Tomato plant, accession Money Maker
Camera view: tilt-top (135 deg); turntable rotation: 30 degrees
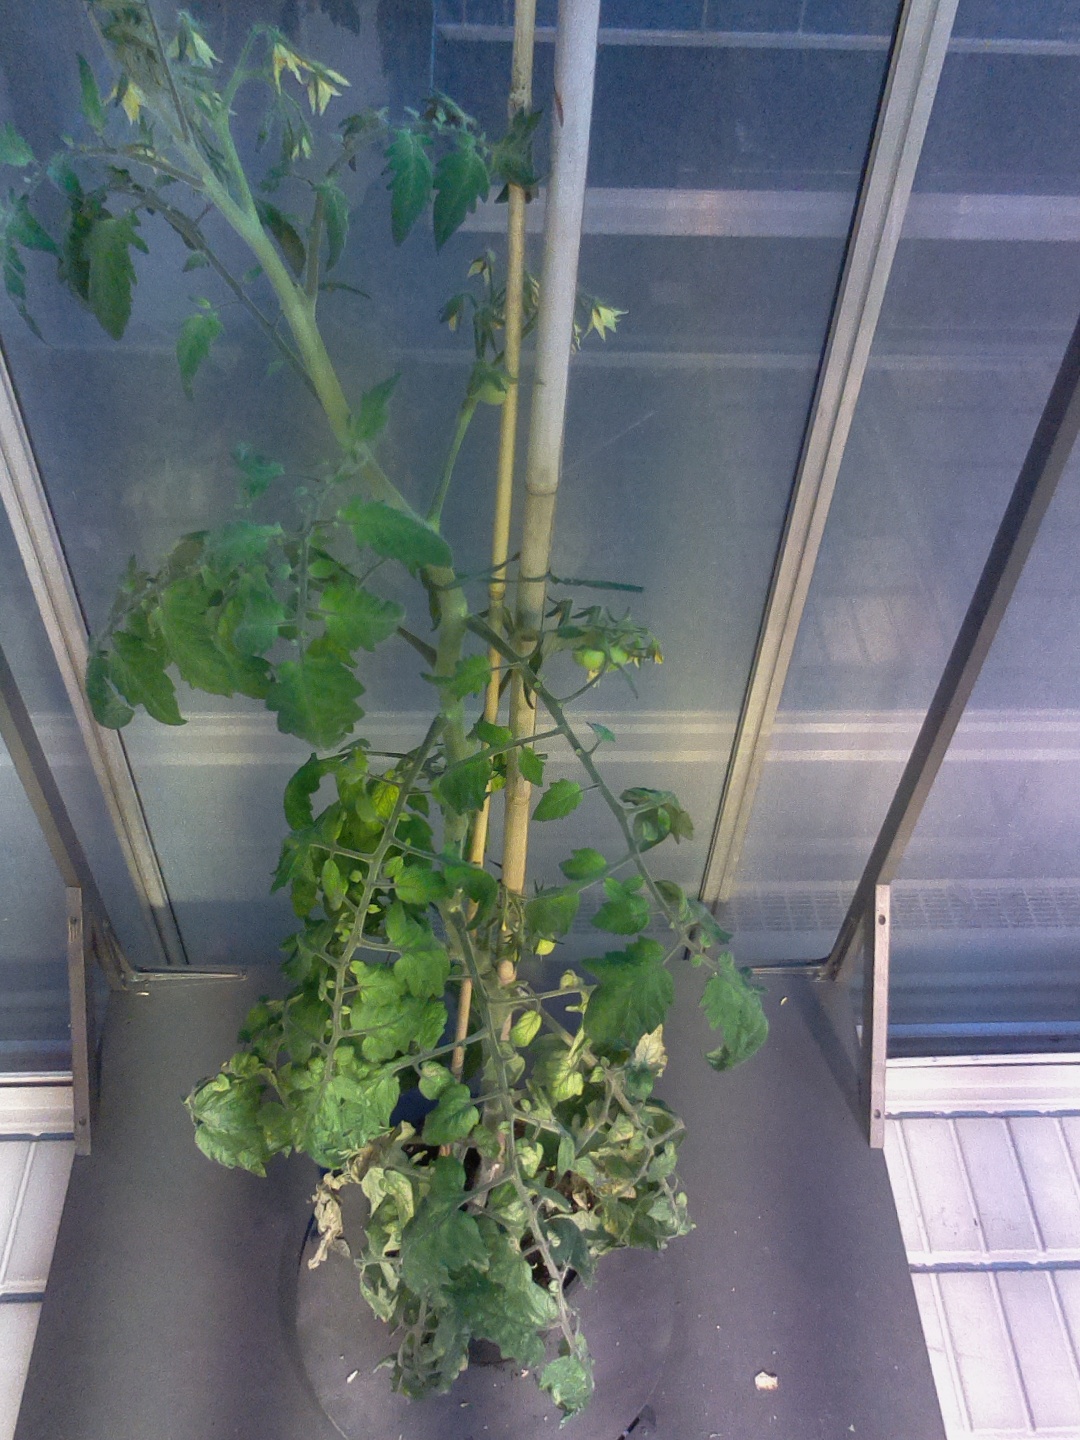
BBCH growth stage 70: Fruits at the main stem or branches visibles